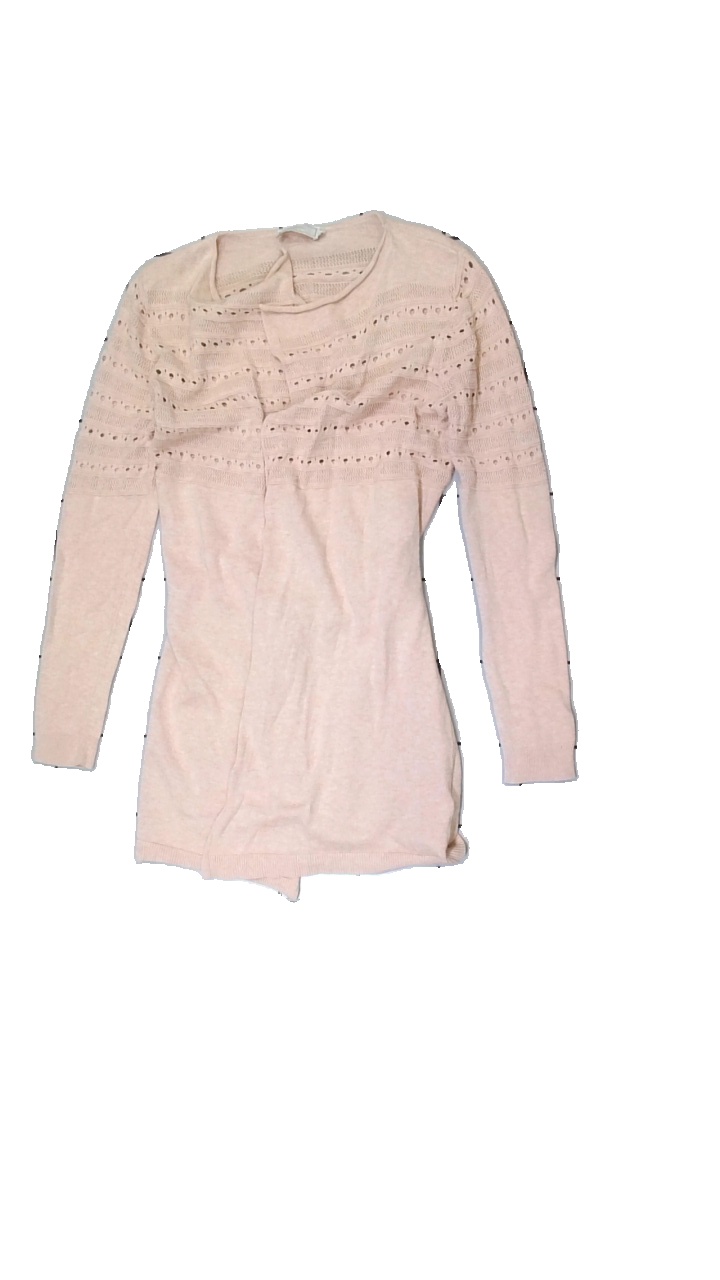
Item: Cardigan (Ladies)
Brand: Cream
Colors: Pink
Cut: Regular
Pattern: Other
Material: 100% Cotton
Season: All
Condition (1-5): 5
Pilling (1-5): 5
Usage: Reuse
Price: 50-100